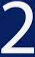
Number: 2